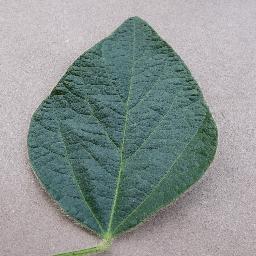
Label: Soybean___healthy